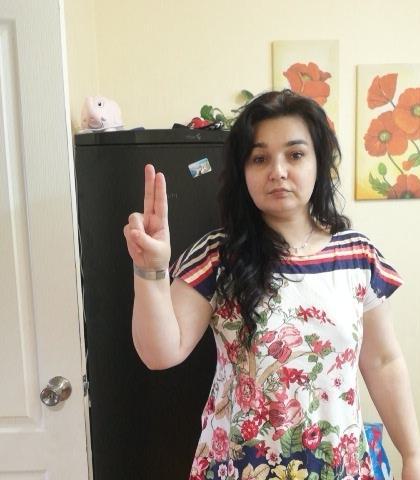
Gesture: two_up